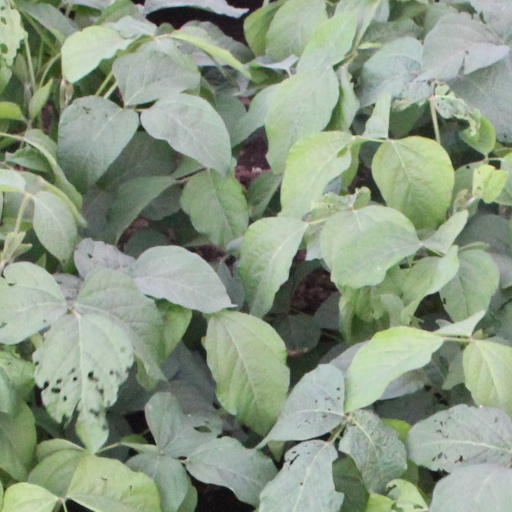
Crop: soybean